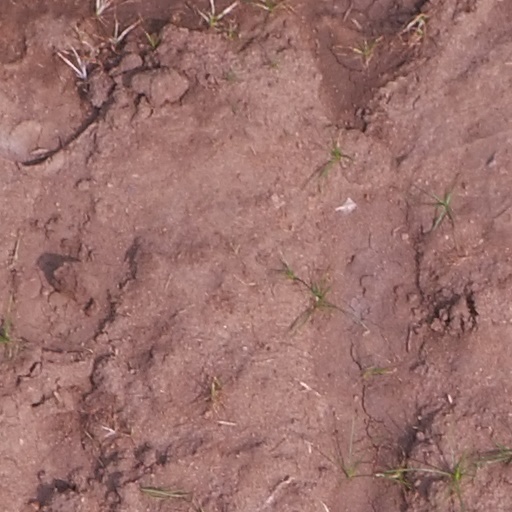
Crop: maize; corn